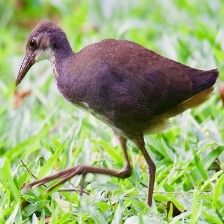
Species: WHITE BREASTED WATERHEN
Scientific name: AMAURORNIS PHOENICURUS
ImageNet parent category: european_gallinule